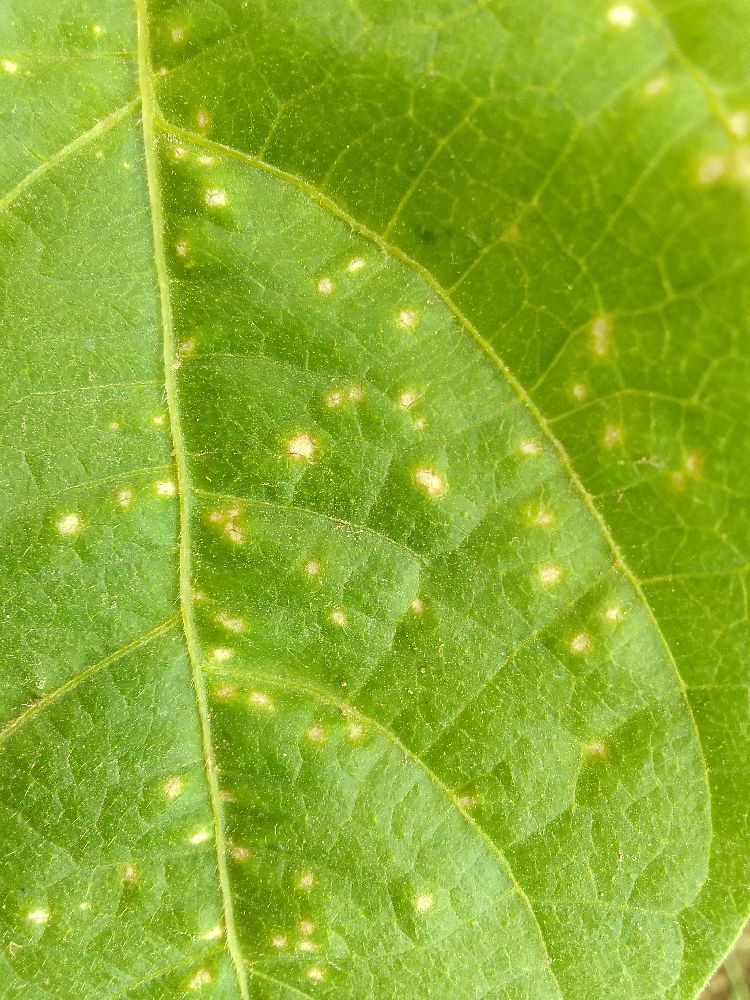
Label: rust